Greenwich and Johnsonville Railway

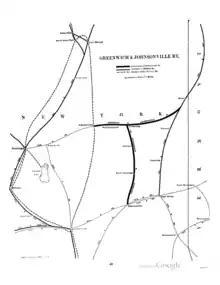

The railroad incorporated as the Union Village and Johnsonville Railroad on October 13, 1866, for the purpose of constructing a line from Union Village (as Greenwich was then known) to Johnsonville. Union Village was renamed Greenwich in 1867, and thereafter the company did business as the Greenwich and Johnsonville Railroad. The line between Greenwich and Johnsonville opened on August 31, 1870. At Johnsonville it connected with the Troy and Boston Railroad, a forerunner of the Boston and Maine Railroad. The company's name change became official on March 26, 1874; it reorganized as the Greenwich and Johnsonville Railway on September 10, 1879.